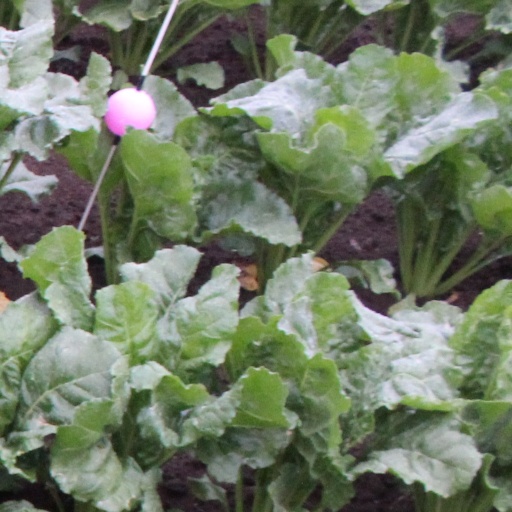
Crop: sugar beet